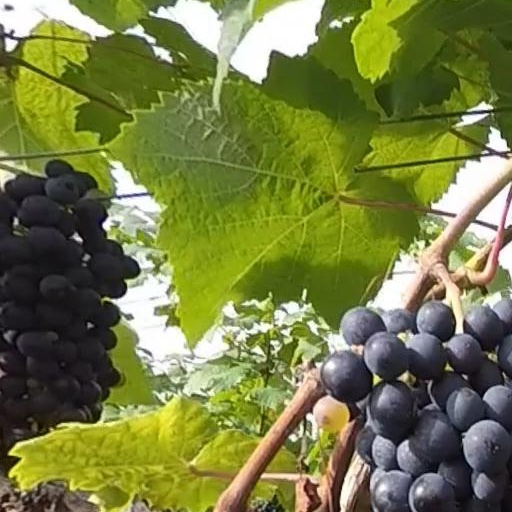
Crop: grape